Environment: real
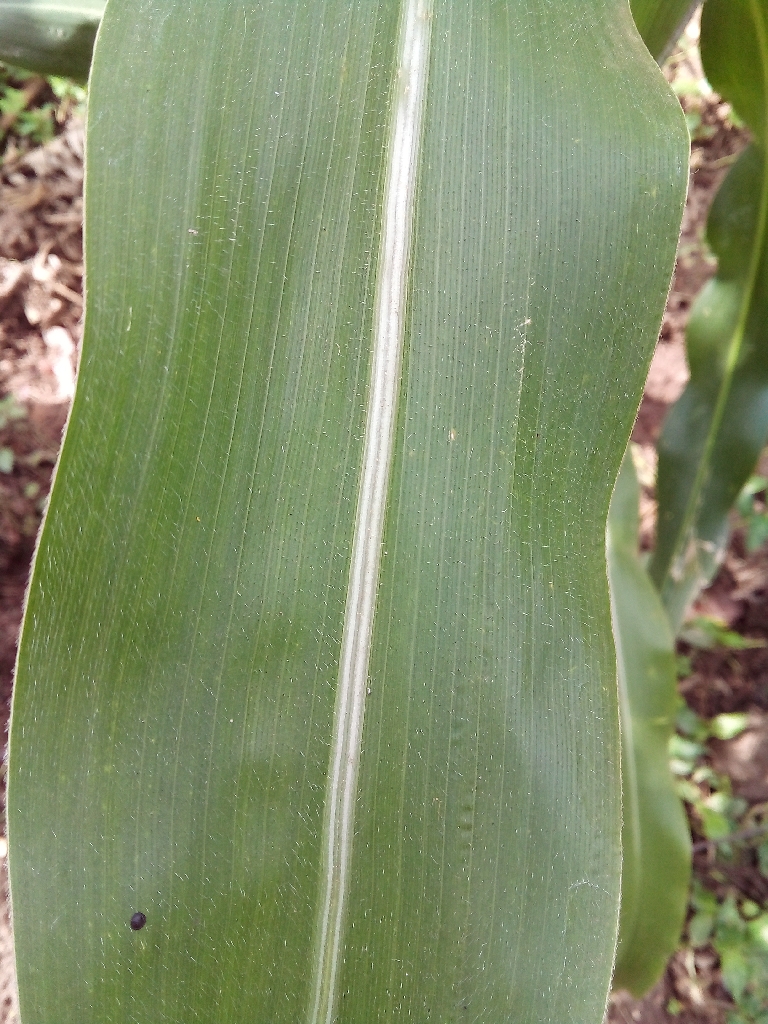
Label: healthy